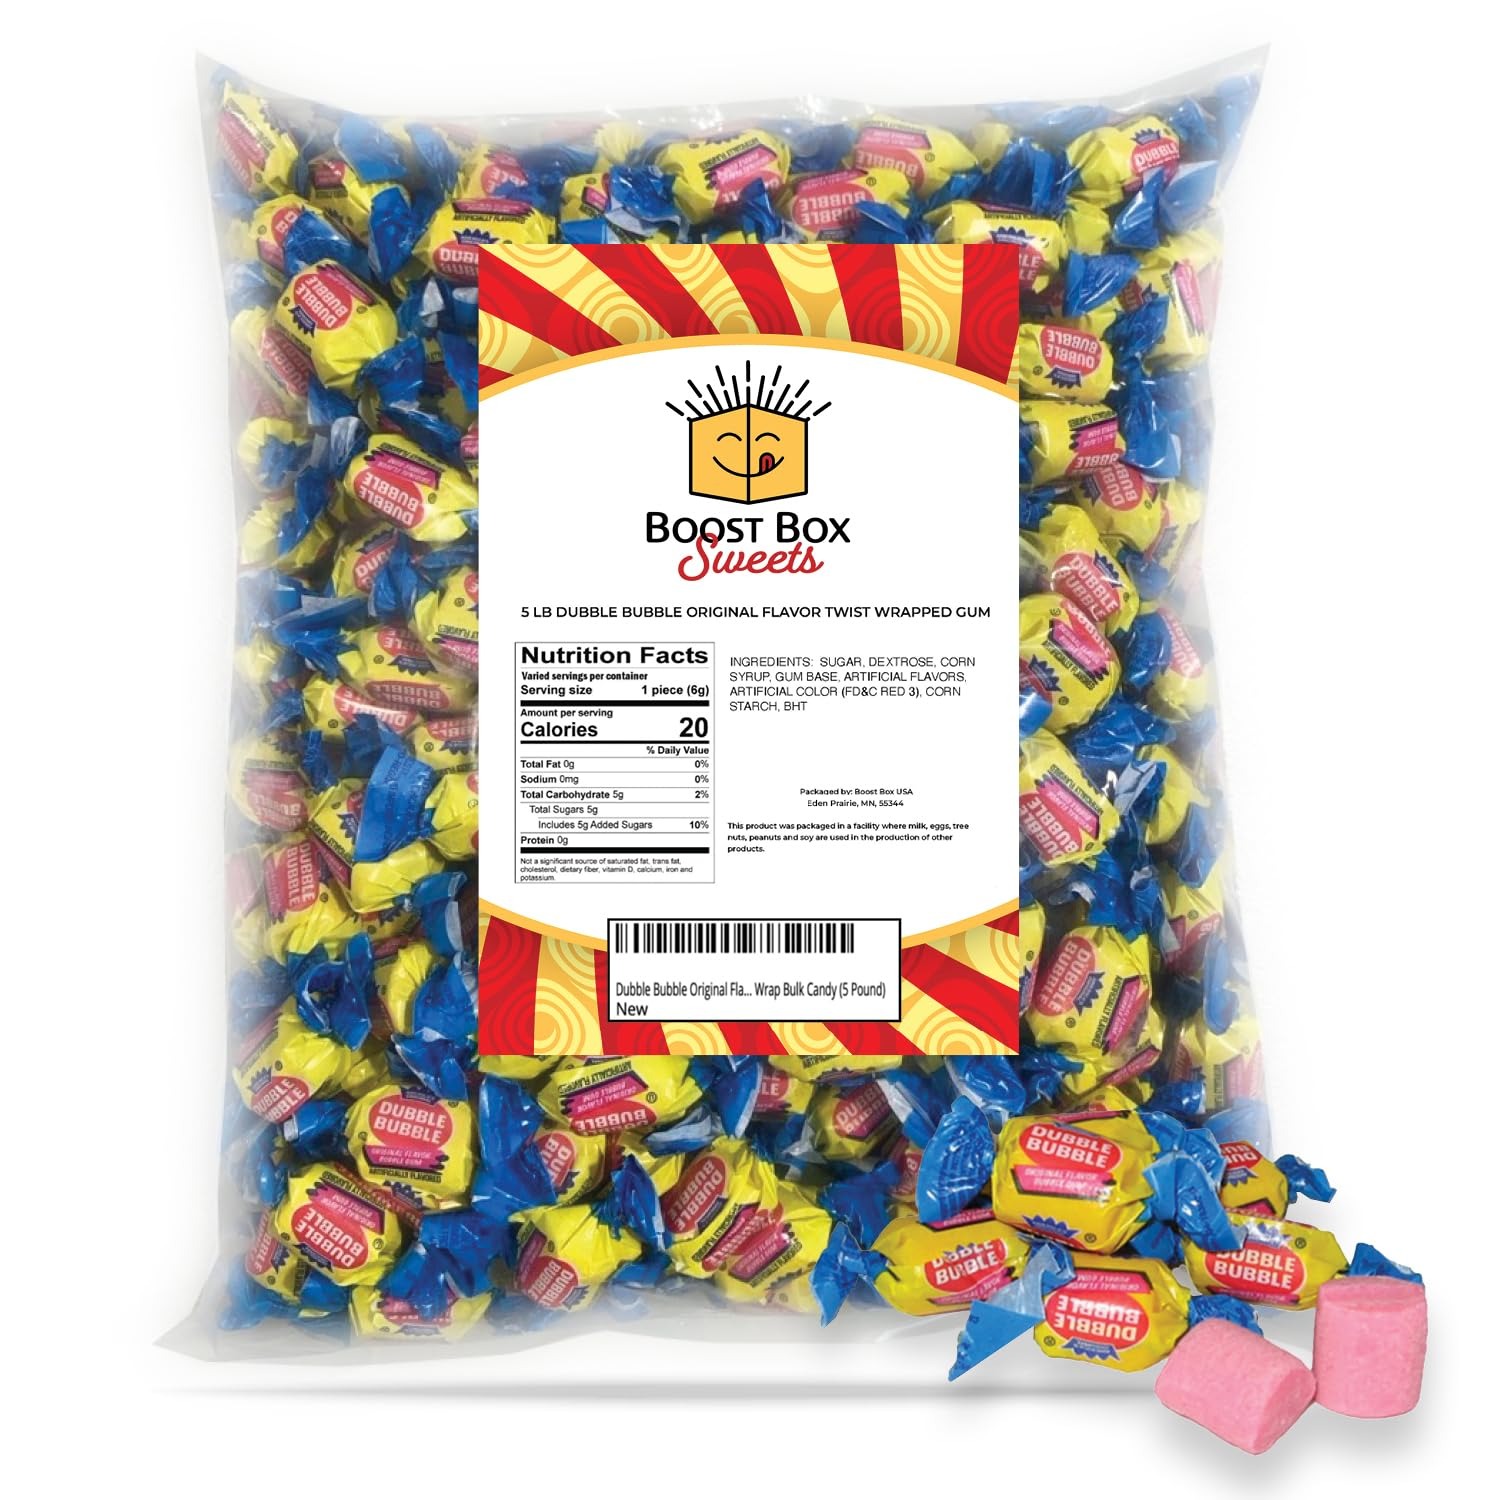
Item Name: Dubble Bubble Original Flavor Bubblegum Individually Twist Wrap Bulk Candy (5 Pound)
Bullet Point 1: Dubble Bubble - America's #1-selling twist-wrap gum in original fruity bubblegum flavor
Bullet Point 2: Each pink gum is individually wrapped to preserve freshness
Bullet Point 3: Pink candy that is a long-time favorite option for Halloween candy, Birthday piñatas, Christmas stockings and candy bowls. Also perfect for the office candy jar or an after-school snack
Bullet Point 4: Chewing gum that is kosher certified, gluten free and nut free
Bullet Point 5: Dubble Bubble Original Flavor Bubblegum is made by Tootsie Roll Industries and are bagged and sold fresh by BoostBox Sweets
Product Description: Perfectly pink-a-licious and great for blowing huge bubbles! When most people think of classic pink bubble gum, they think of this twist-wrap bubble gum by Dubble Bubble - America's #1-selling twist-wrap bubblegum. These individually wrapped "chunk-shaped" pink bubblegum are bursting with the original classic flavor first introduced in 1928.
Value: 80.0
Unit: Ounce

Price: 26.95